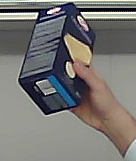
Product: barilla_lasagne